Shōjo manga

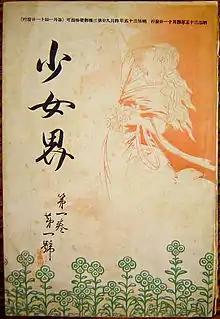
Cover of the first issue of "Shōjo-kai", 1902

The Japanese word (少女) translates literally to "girl", but in common Japanese usage girls are generally referred to as and rarely as . Rather, the term is used to designate a social category that emerged during the Meiji era (1868–1912) of girls and young women at the age between childhood and marriage. Generally this referred to school-aged adolescents, with whom an image of "innocence, purity and cuteness" was associated; this contrasted the "moga" ("modern girl", young unmarried working women), with whom a more self-determined and sexualized image was associated. continued to be associated with an image of youth and innocence after the end of the Meiji era, but took on a strong consumerist connotation beginning in the 1980s as it developed into a distinct marketing category for girls; the "gyaru" (ギャル) also replaced the "moga" as the archetypical independent woman during this period.